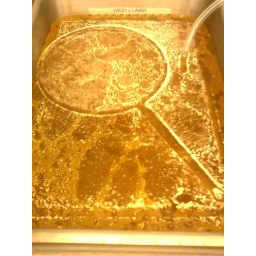
This was created when a hot saute pan was dumped in a sink with very greasy water